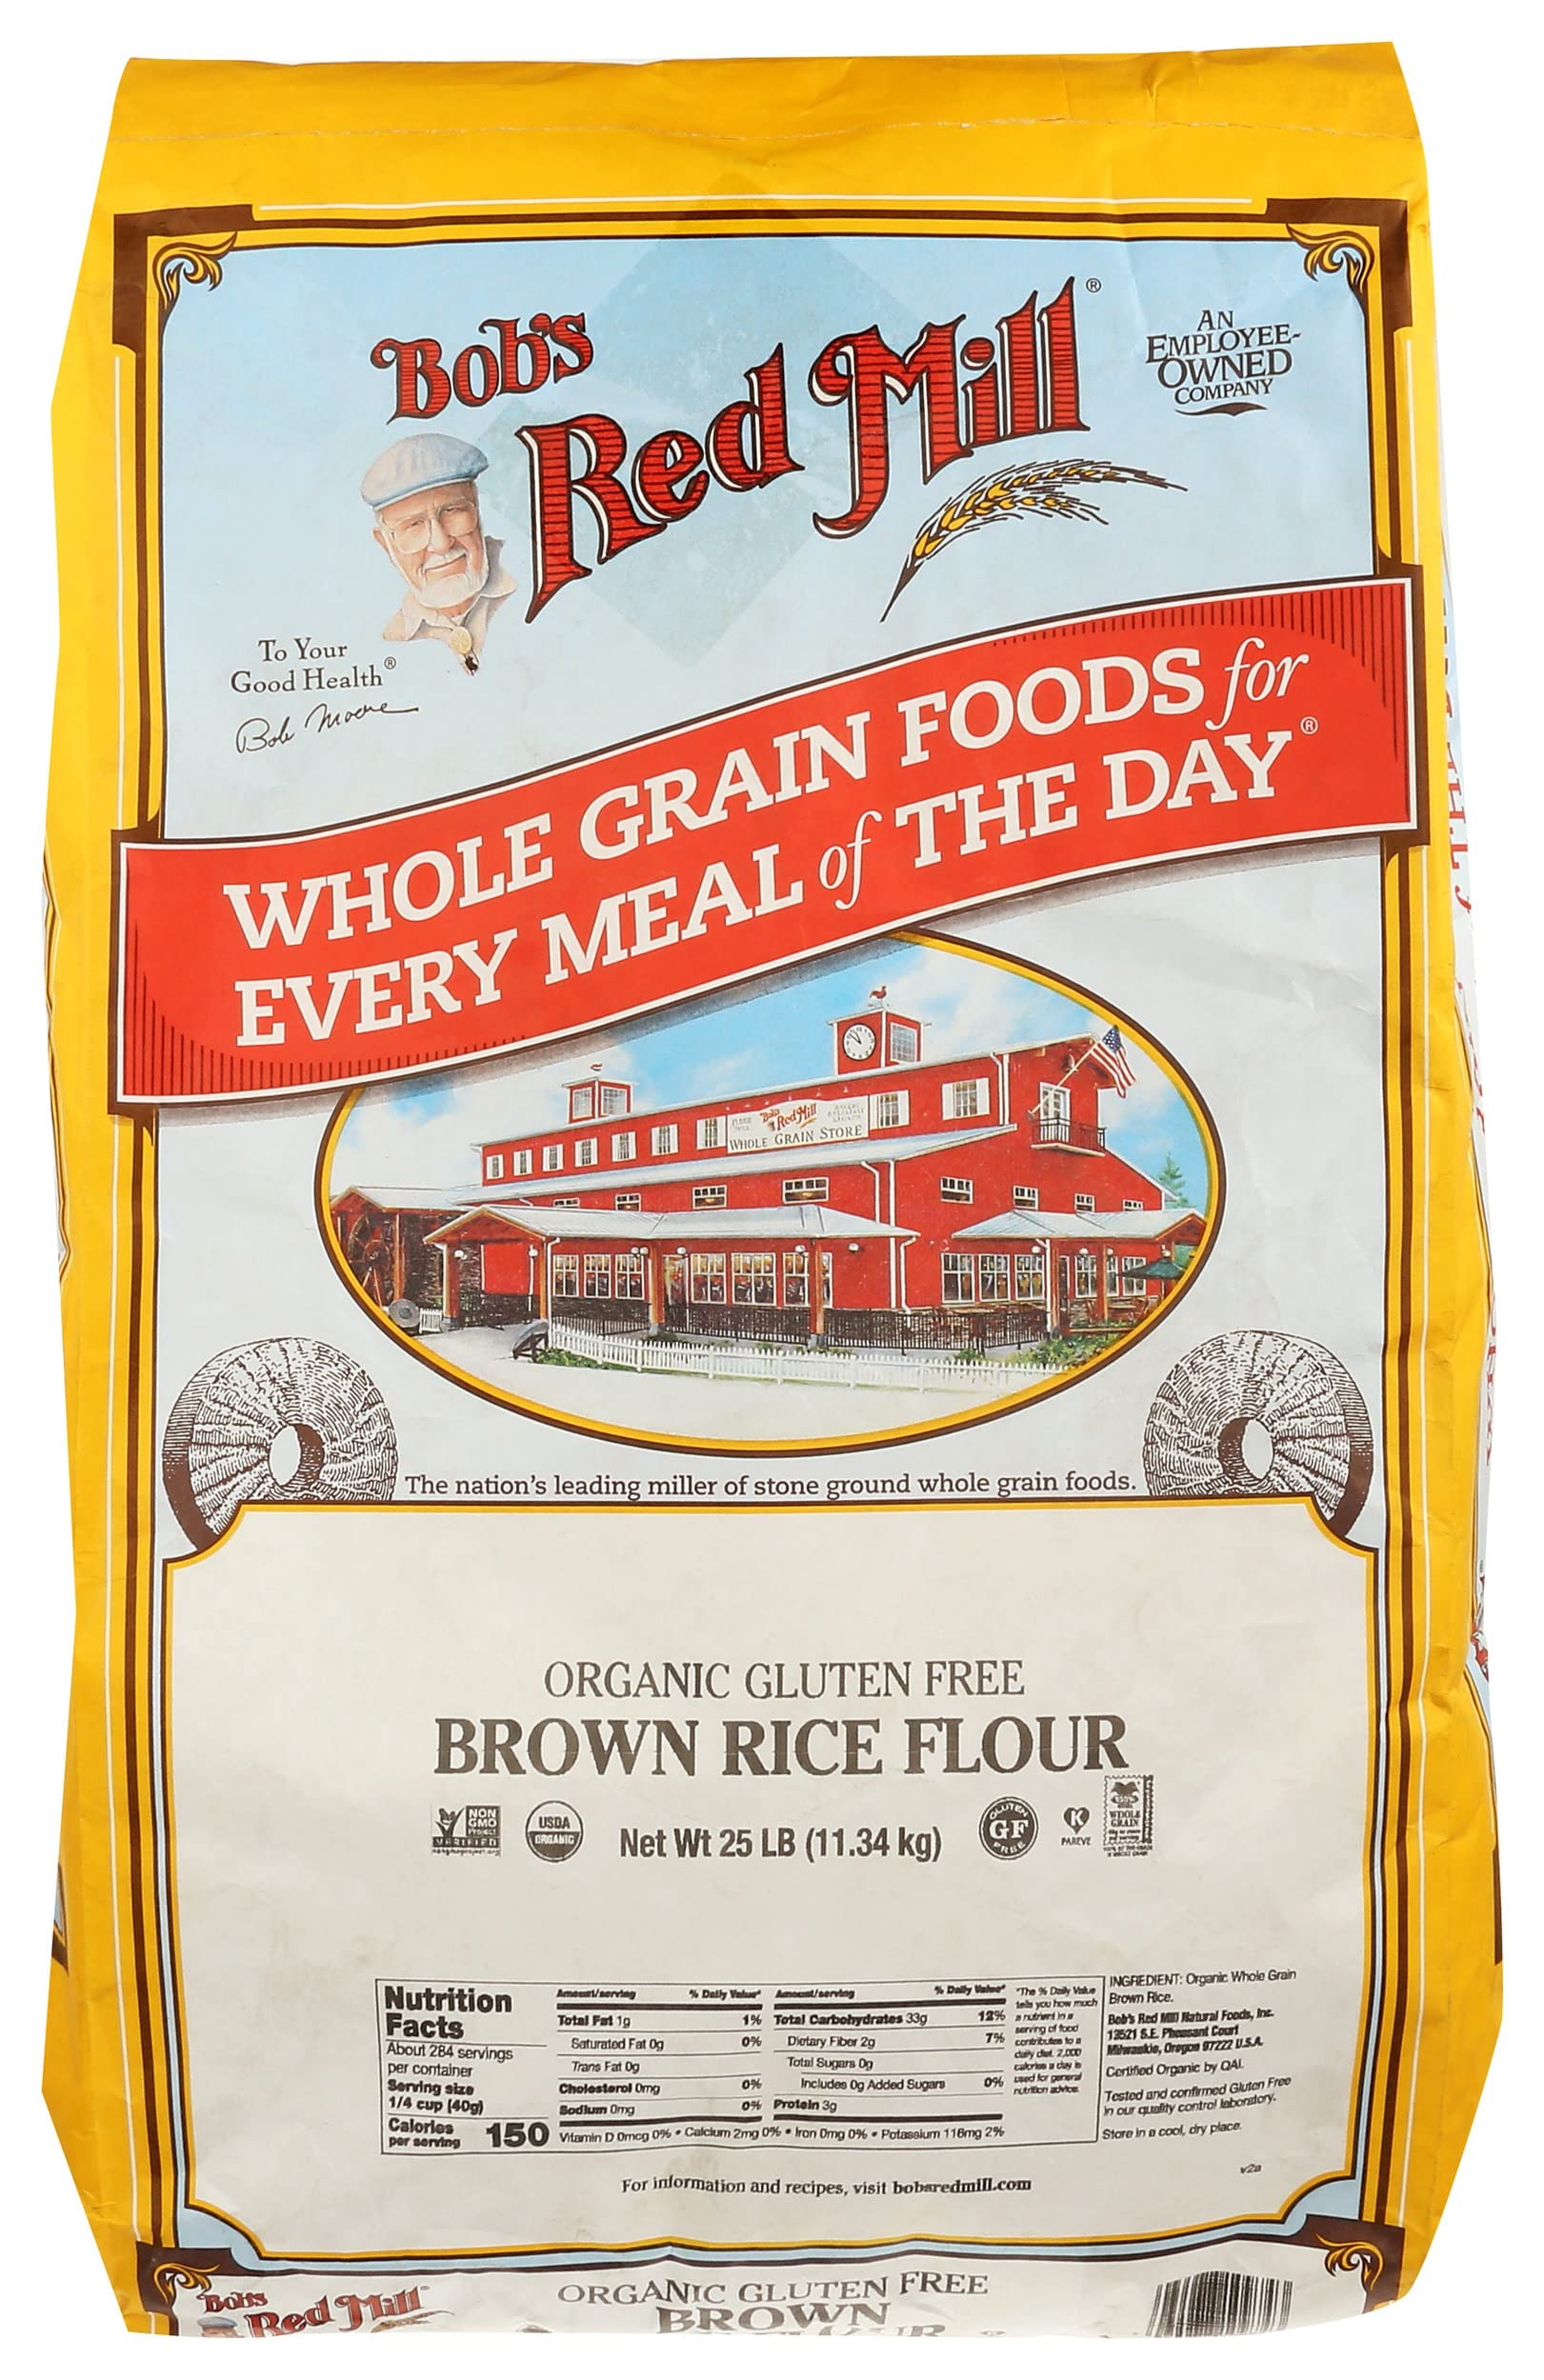
Item Name: Bob's Red Mill Organic Brown Rice Flour 25 Lb. Pack of 1
Bullet Point: Bob's Red Mill Organic Brown Rice Flour 25 Lb. Pack of 1
Value: 400.0
Unit: Ounce

Price: 101.04